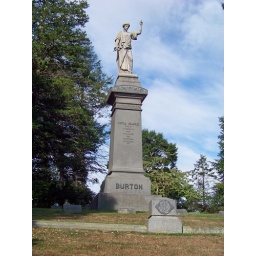
An interesting monument in Cedar hill cemetery.